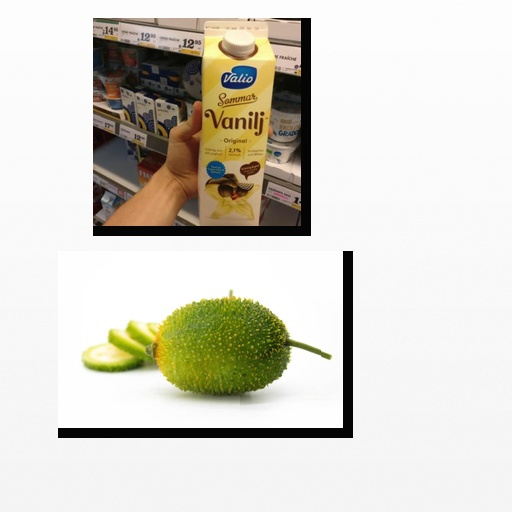
Food items: vanilla_yoghurt, spiny_gourd